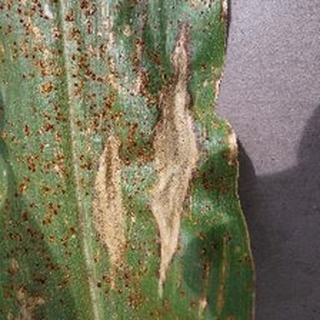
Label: corn_northern_leaf_blight